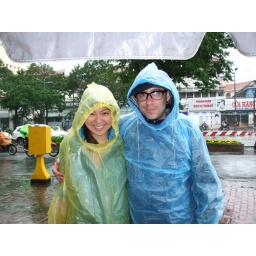
these colorful garbage bags came in handy